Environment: real
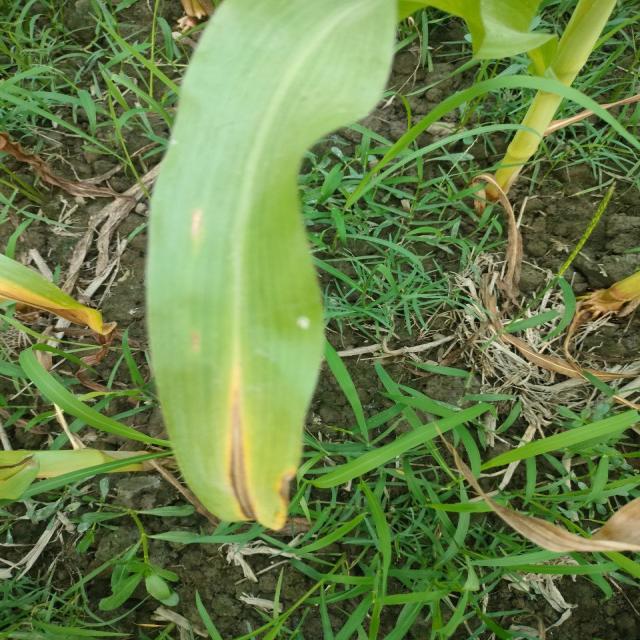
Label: nitrogen_deficiency